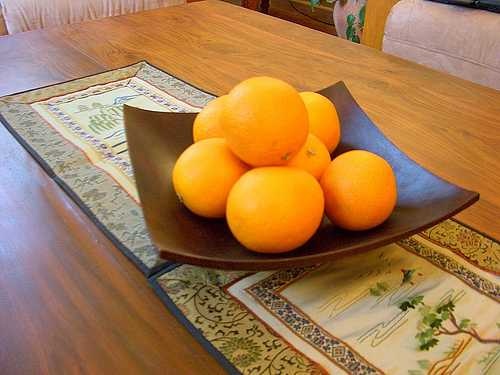
Label: Orange